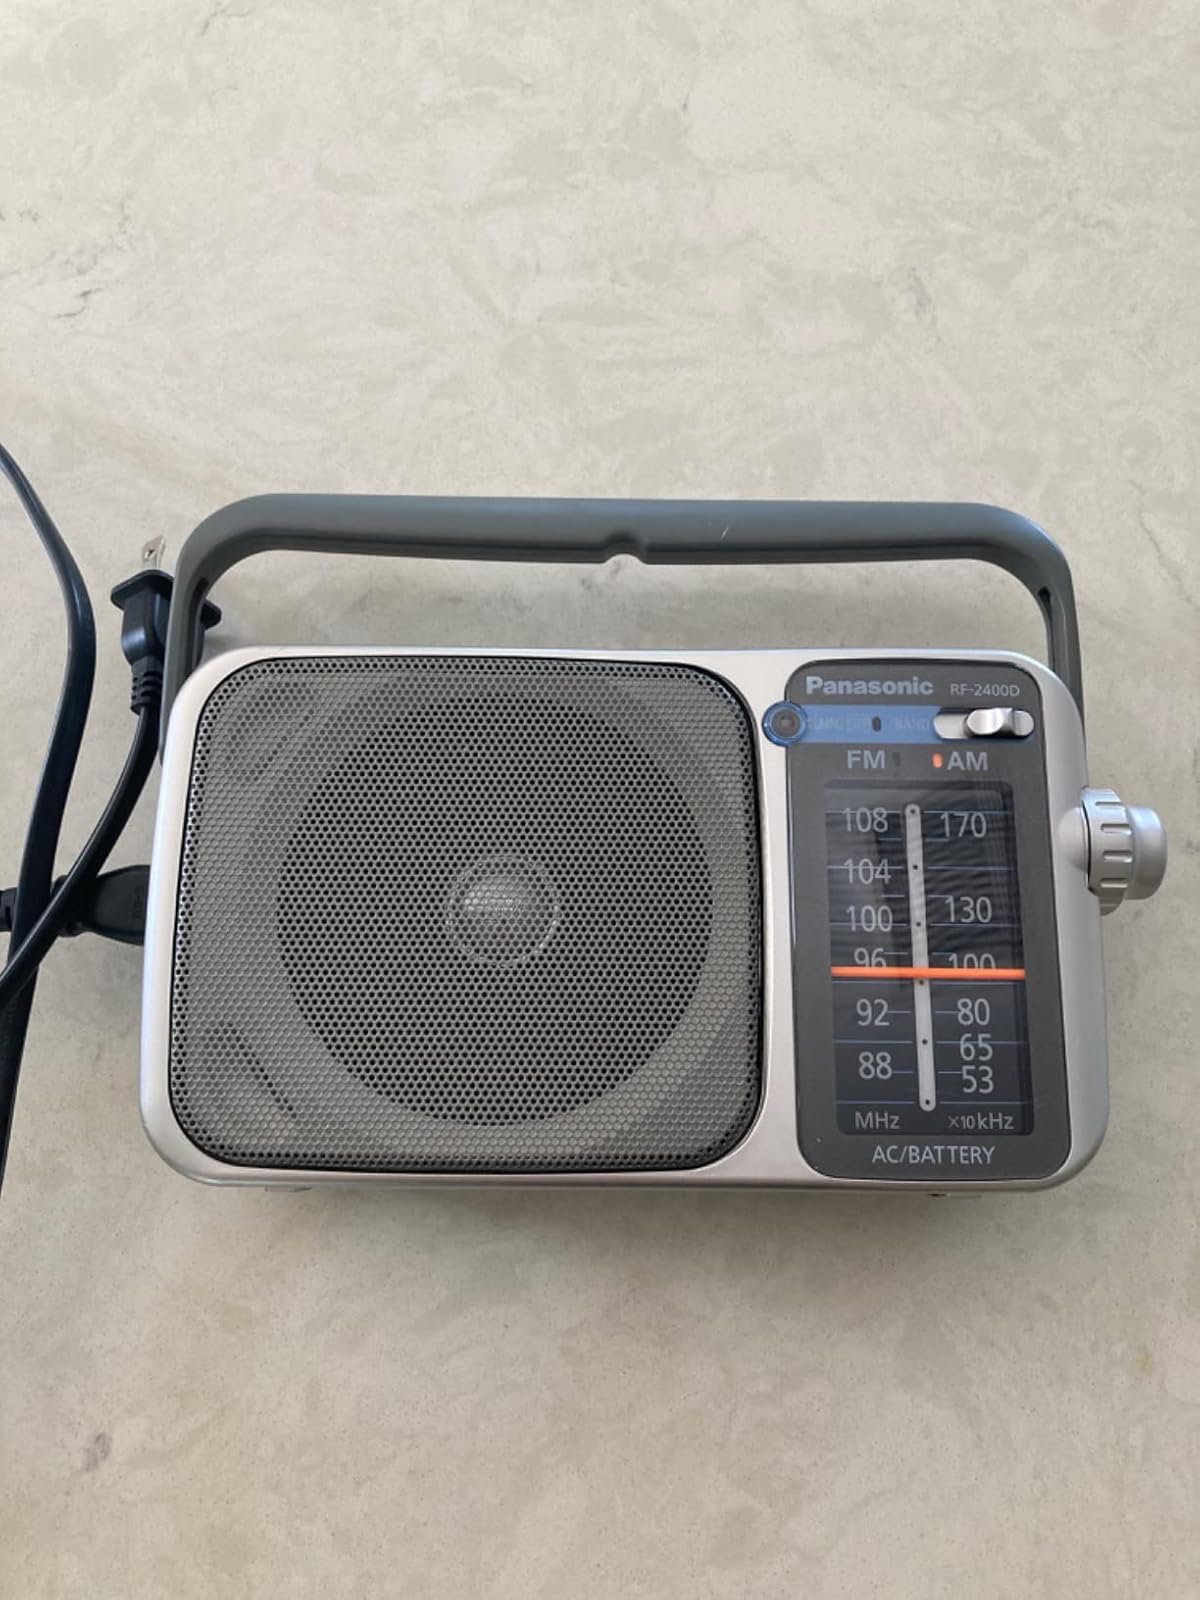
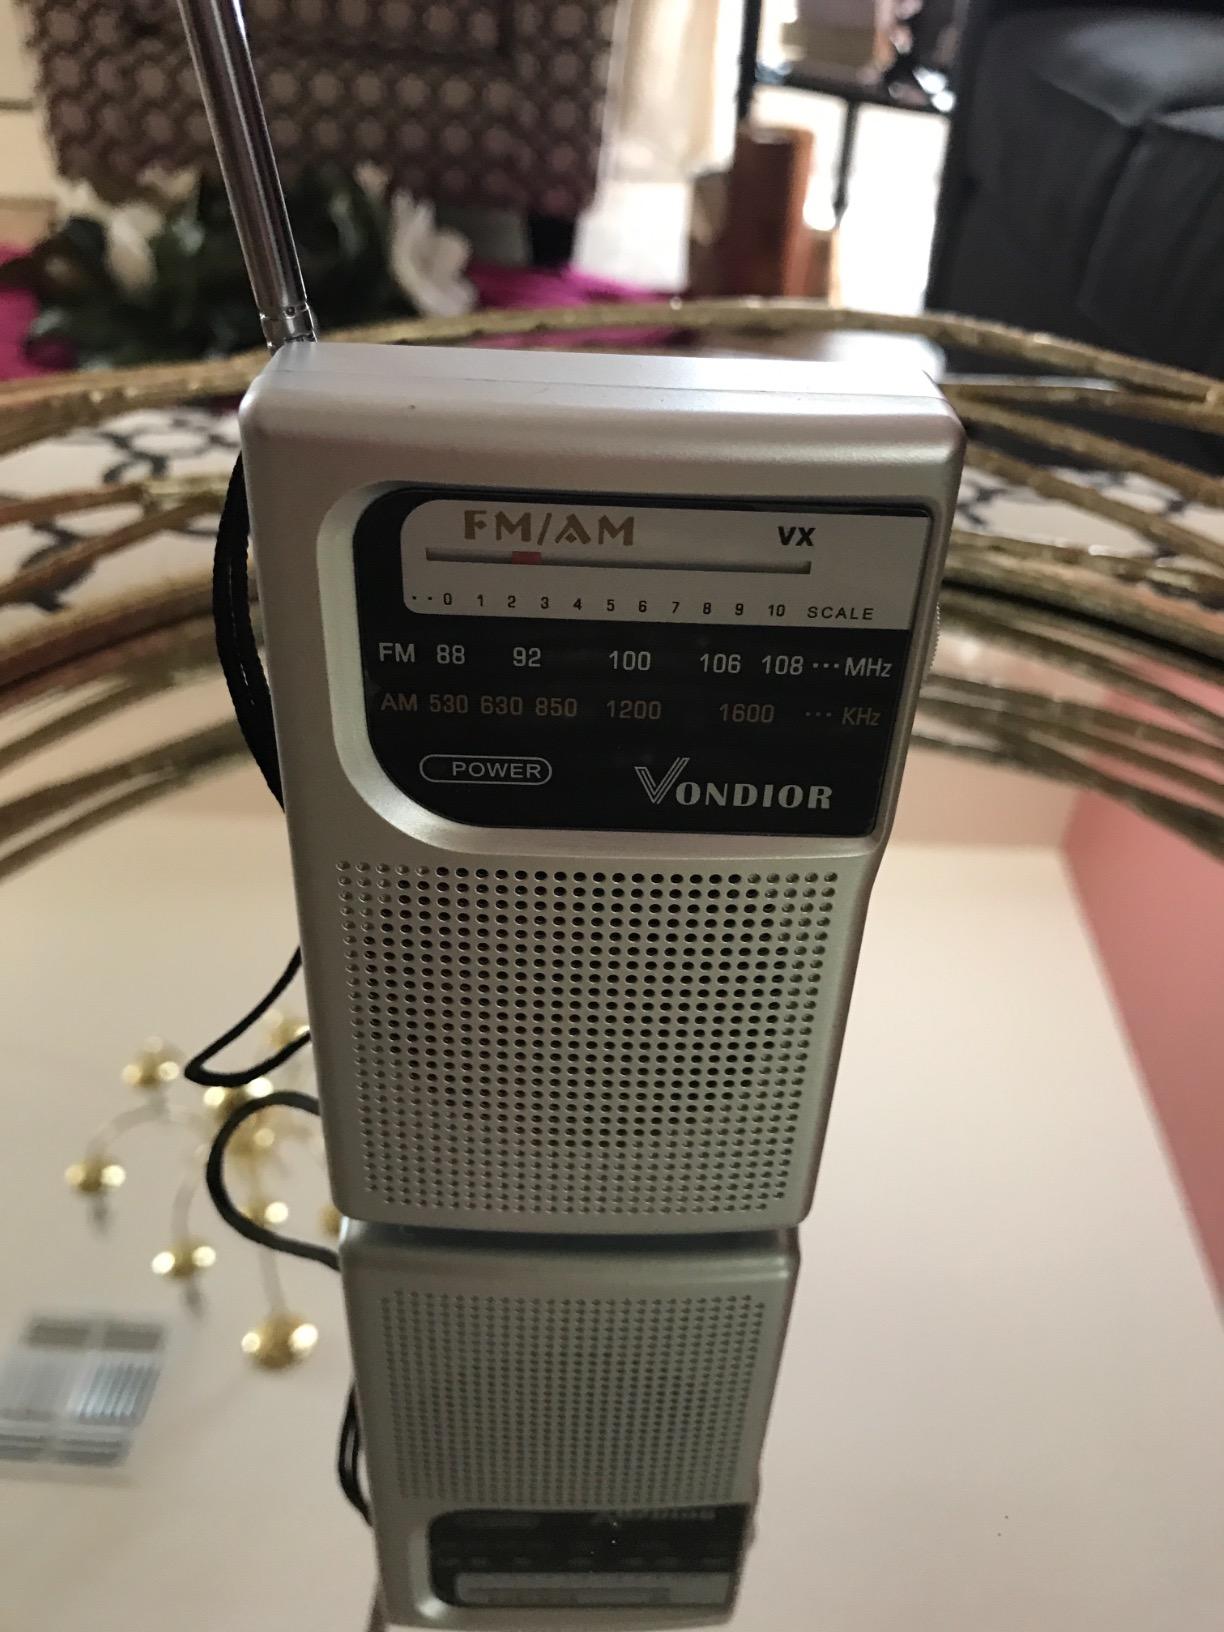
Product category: radio
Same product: no